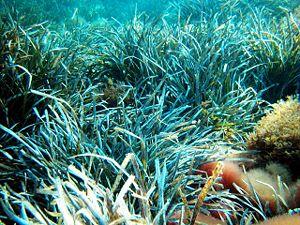
Les différentes activités humaines sont :
Le parc national des Calanques est un parc national français, couvrant les calanques de Marseille, dans le département des Bouches-du-Rhône, au cœur de la métropole d'Aix-Marseille-Provence. Créé en 2012, il est le premier parc national périurbain d'Europe à la fois terrestre et marin.
La Réserve naturelle marine de Cerbère-Banyuls est une réserve naturelle nationale située en Occitanie. Première réserve marine française, elle a été créée en 1974 et couvre 650 hectares de mer entre Banyuls-sur-Mer et Cerbère dans les Pyrénées-Orientales.
La Posidonie de Méditerranée est une espèce de plantes à fleurs aquatique de la famille des Posidoniaceae et endémique de la Mer Méditerranée. Ce n'est pas une algue, bien qu'elle vive sous l'eau ; il s'agit d'une plante angiosperme monocotylédone sous-marine. Comme toutes les plantes à fleurs, elle a des racines, une tige qui est ici rhizomateuse, et des feuilles rubanées mesurant jusqu'à un mètre de long et disposées en touffes de 6 à 7. Elle fleurit en automne et produit au printemps des fruits flottants communément appelés olive di mare en Italie.